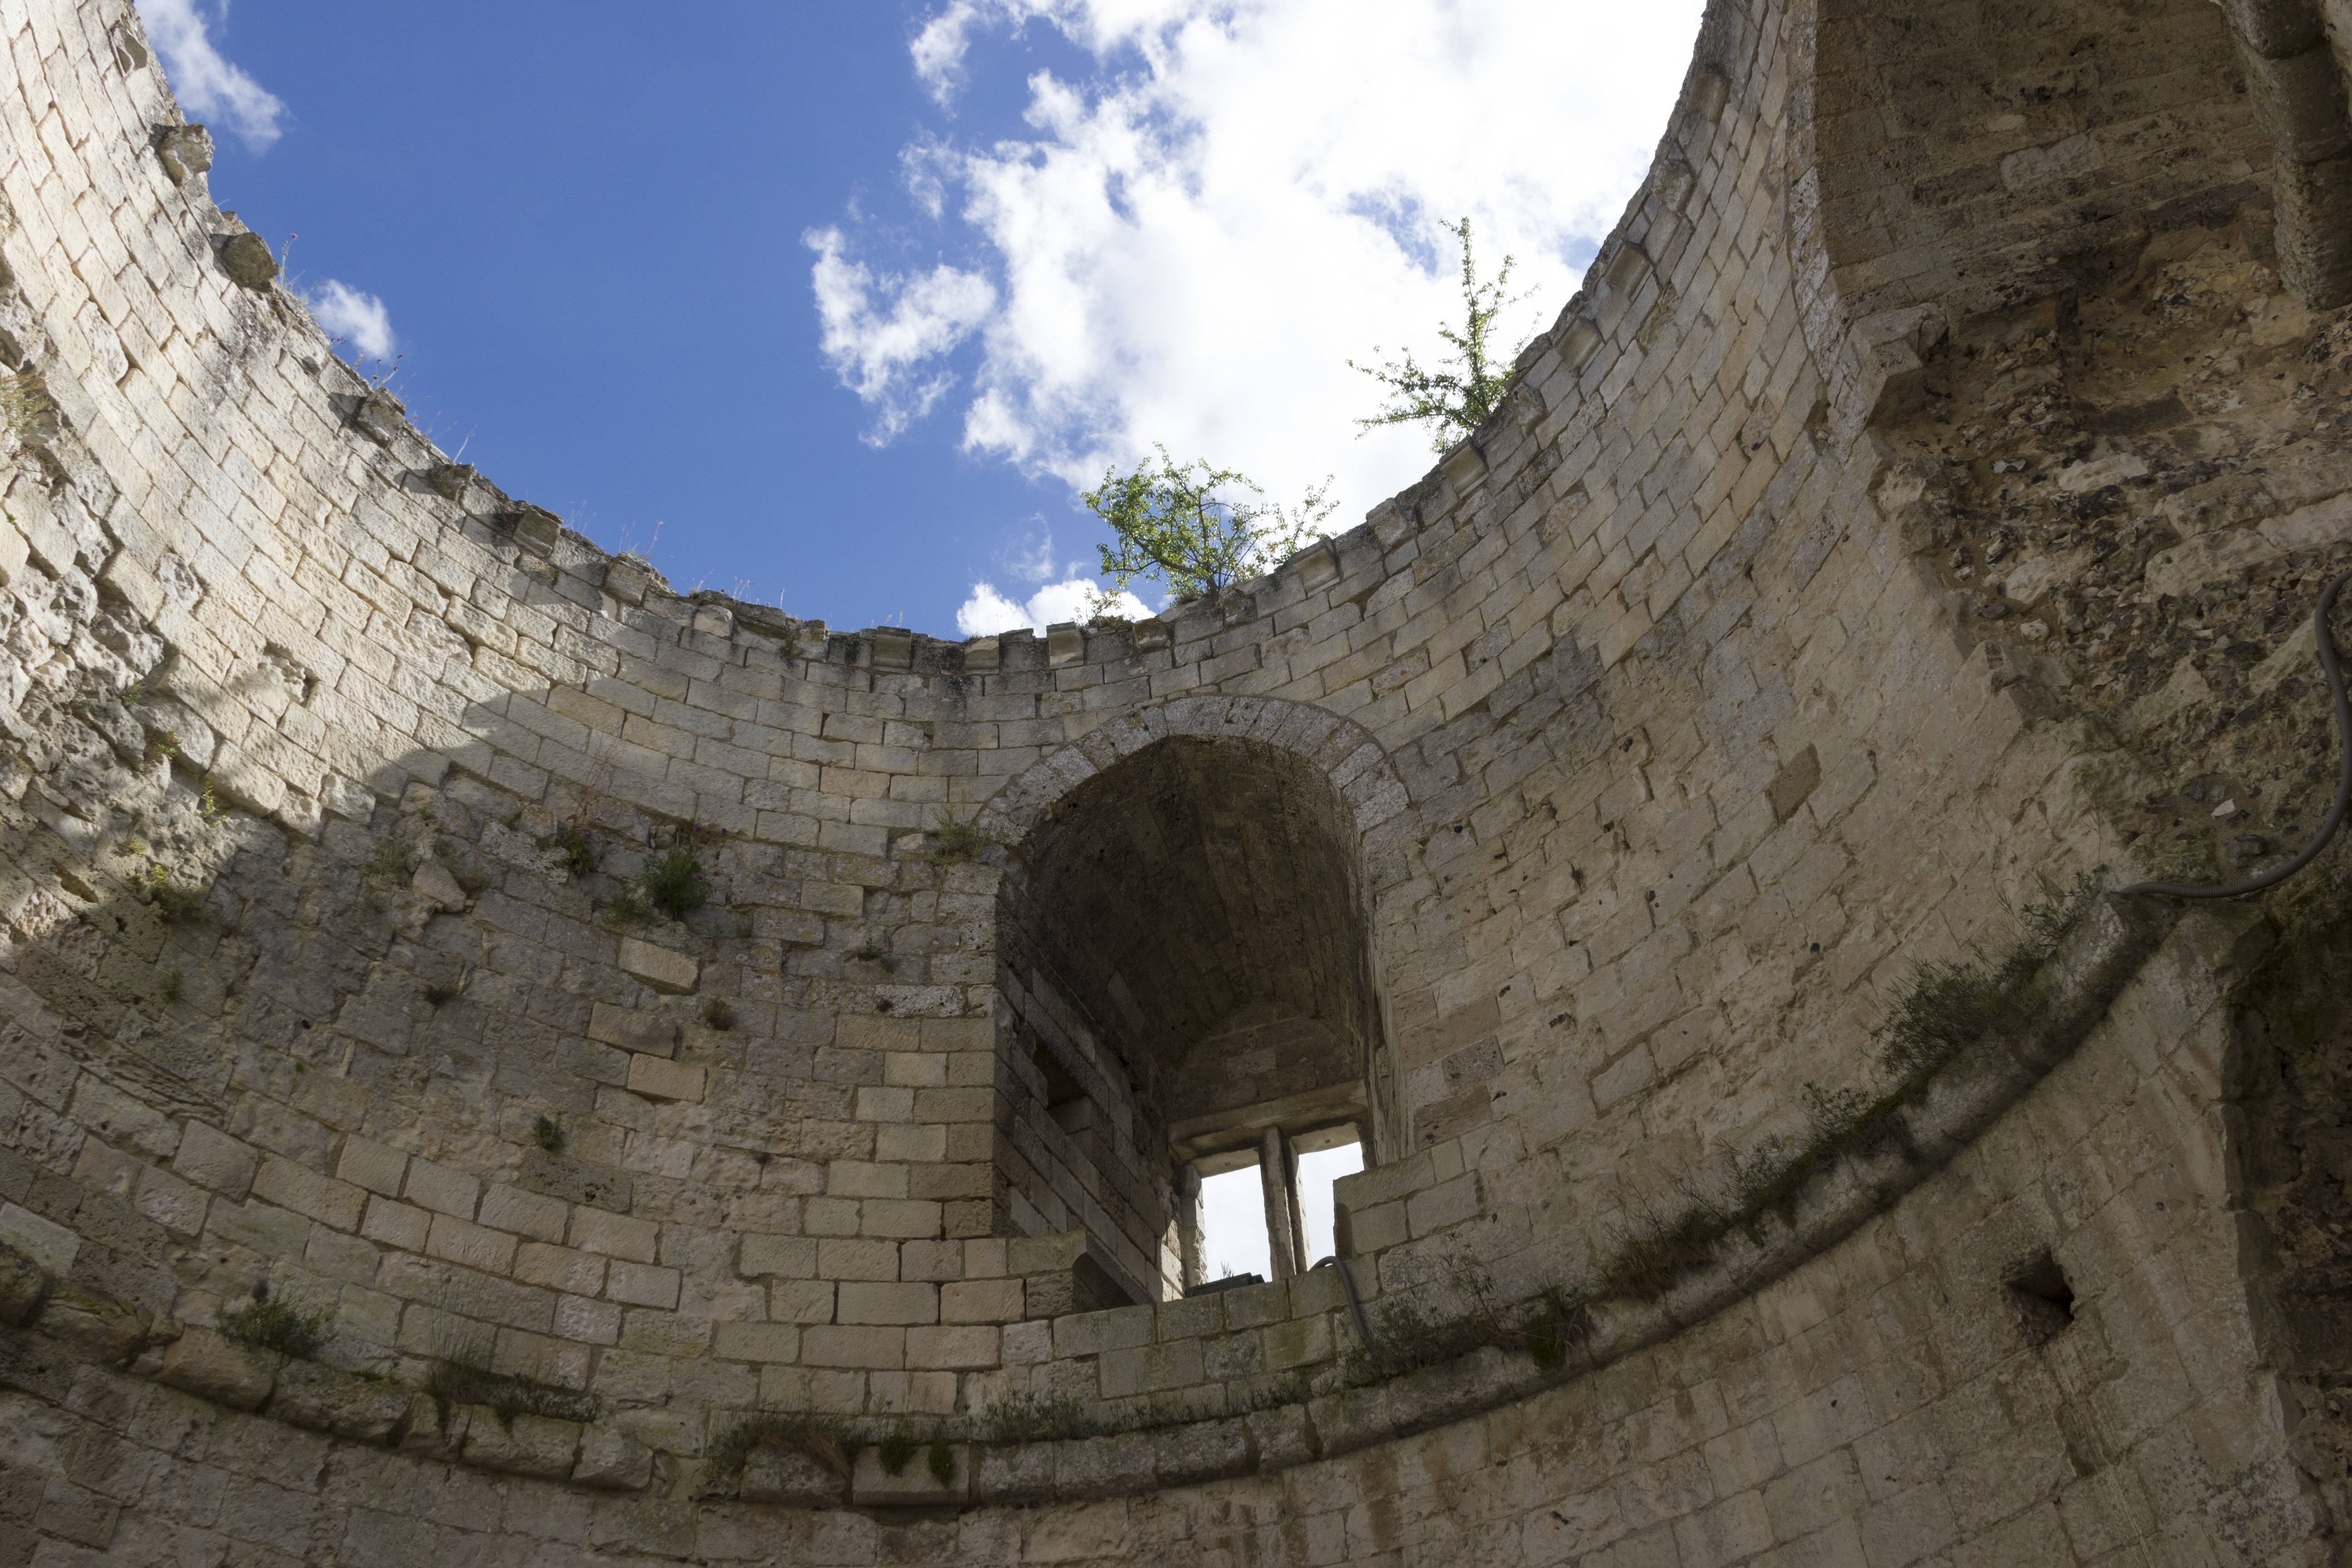
building, wall, castle, fortification, ruin, temple, ruins, monastery, history, romans, historically, archaeological site, ancient history